Polistes pacificus

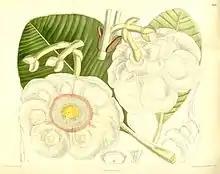
"Clusia grandiflora", the tree on which "P. pacificus "often constructs nests because it is not appealing to predators.

"P. pacificus" nest site selection and structure have evolved under selective pressures of weather and predation. In order to keep predators out, "P. pacificus" nests are built in specific places in which they are less susceptible to attack by arboreal ants or vertebrates. The placement of the nest not only aims to reduce predation, but also to provide protection from extreme weather. Nests are most often built on the underside of large leaves, which protect against weather and limit predator’s views of the nest from above. The most preferable large leaves have spines along the central vein, which act as a pedicel and protect the nests from ant attacks. In the neotropics, "P. pacificus" nests are most closely associated with a specific plant, the "Clusia grandiflora", which is most likely an adaptation due to the selective pressure of ant predation as "Clusia" is not an attractive host for arboreal ant nests.